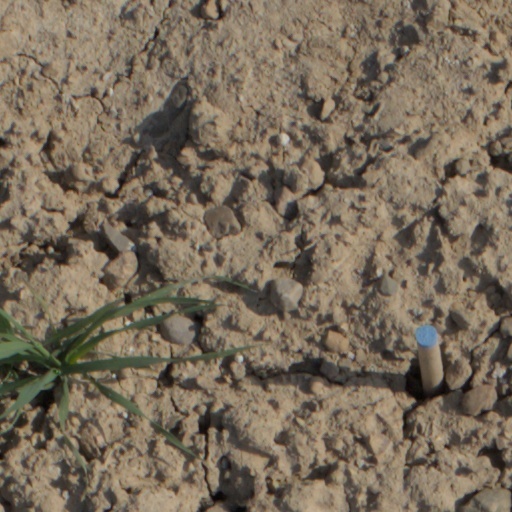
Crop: wheat